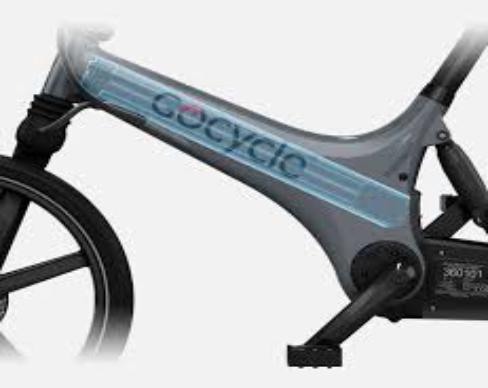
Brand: gocycle
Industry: Transportation